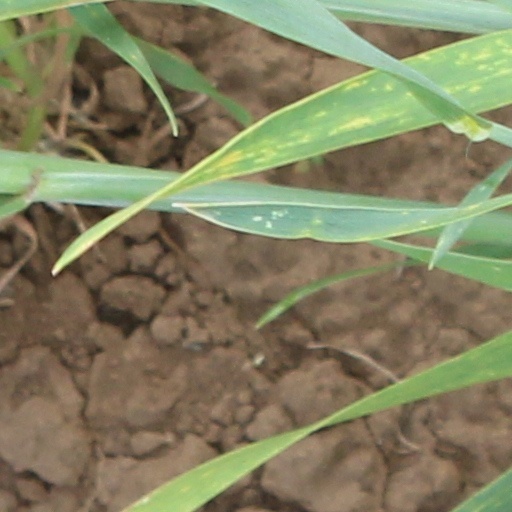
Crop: wheat